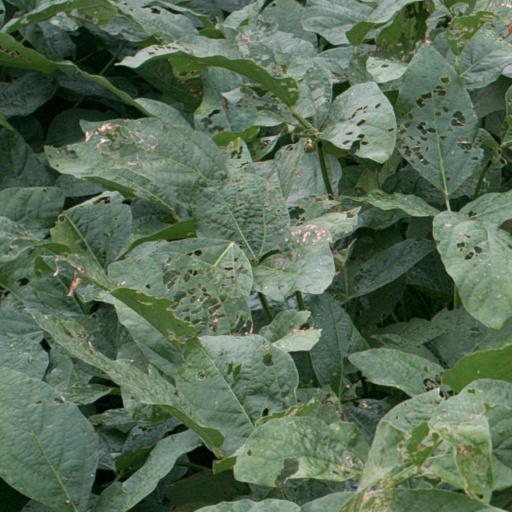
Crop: soybean